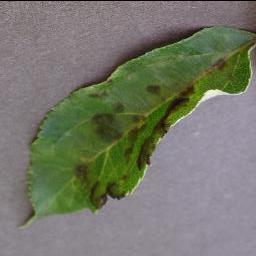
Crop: apple
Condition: scab